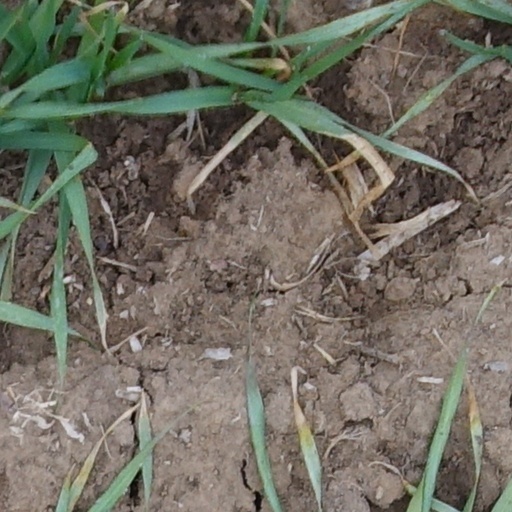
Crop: wheat